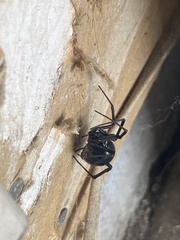
Species: Lactrodectus_hesperus